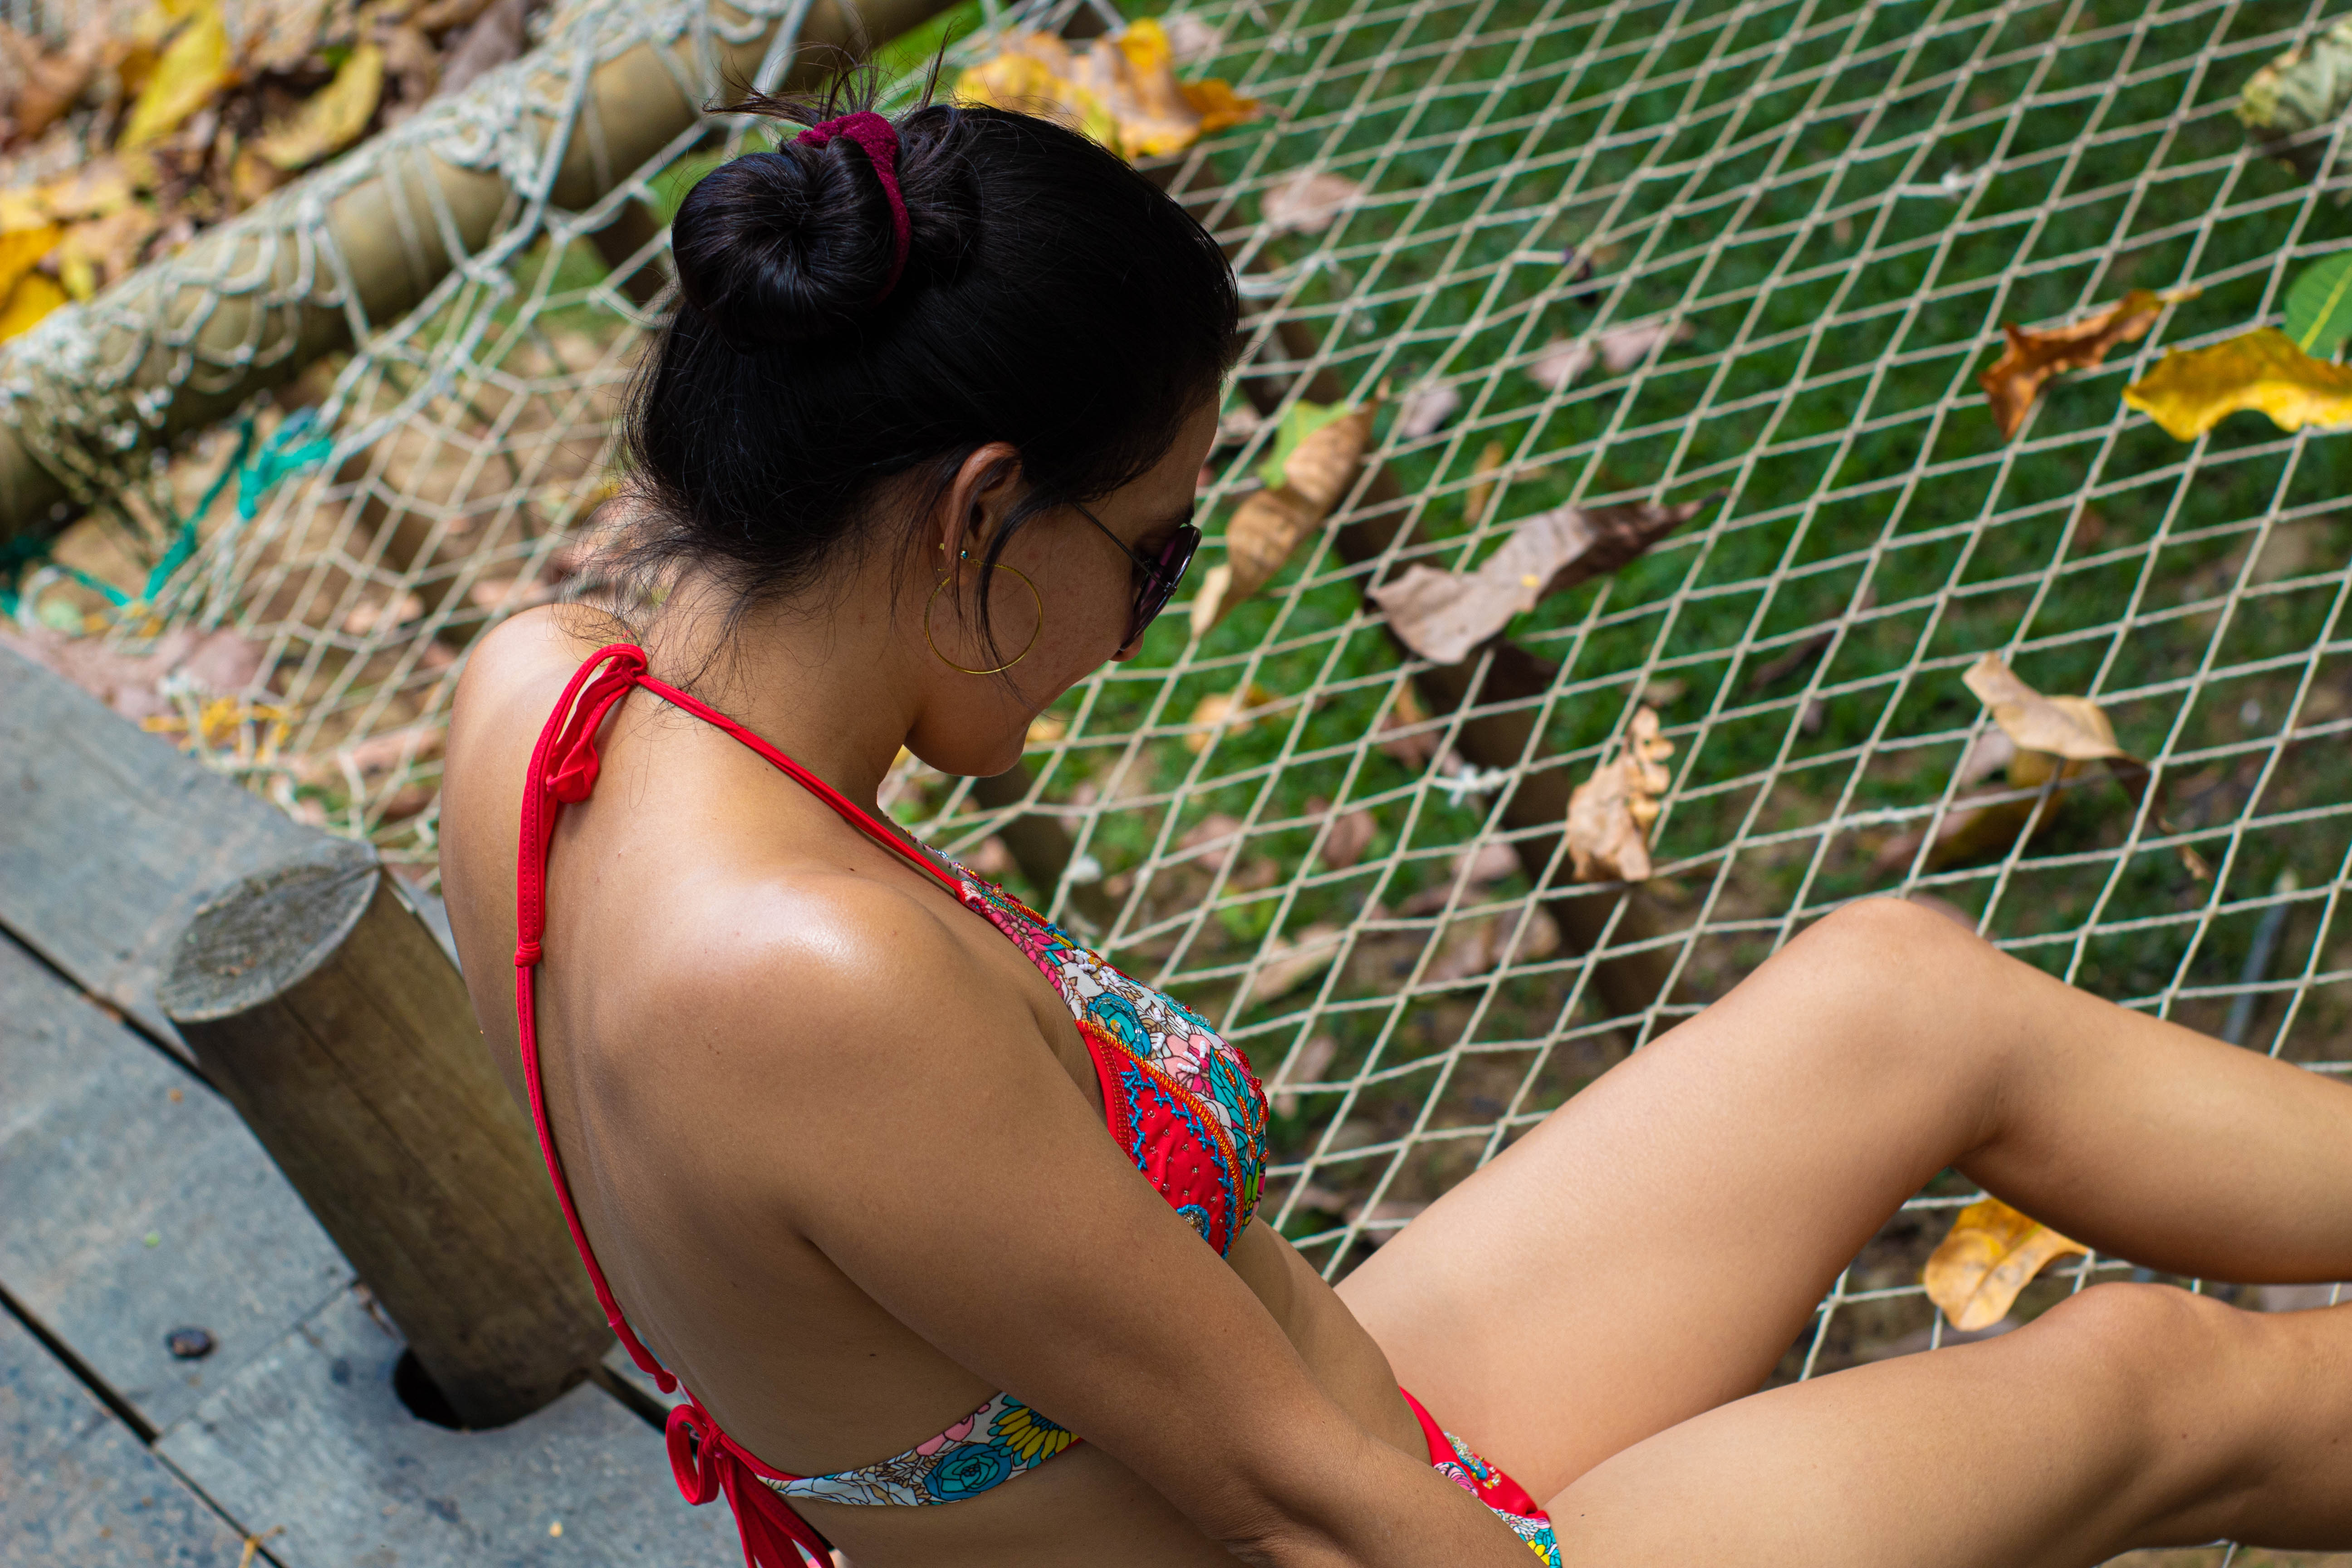
woman, beauty, bikini, summer, leg, sun tanning, vacation, swimwear, net, black hair, leisure, undergarment, back, abdomen, photography, thigh, plant, sitting, human leg, child